Grikor Suni

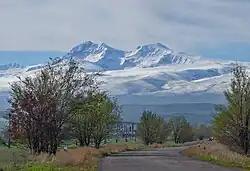
Aragats mountain, the setting of Suni's prolific work "Alagyaz"

The work of Grikor Suni developed in two directions of Armenian music: folk music and Opera. The music written by Suni - choral works, songs, several operas, symphonic and piano compositions - are examples of Armenian classical music based on the traditions of Armenian folk and the musical culture of the Armenian church. The composer collected Armenian folklore material both in Armenia and in the territory of modern-day Turkey and Iran. His opera "Asli and Kyaram" is based on Middle Eastern folk legend. In 1907, through the efforts of the Armenian Dramatic Society, the operetta "Aregnazan" was staged in Tiflis (Tbilisi). Suni's music evoked a lot of folk symbolism such as in his work "Alagyaz" (Ալագյազ) where he draws a relationship to the melody and the mountainside of the Aragats mountains for which the song is named. His musical works influenced the direction of Armenian music in the early 20th century towards a harmonic and polyphonic style and the construction of Armenian national identity in Armenian music.